B.C. Bill

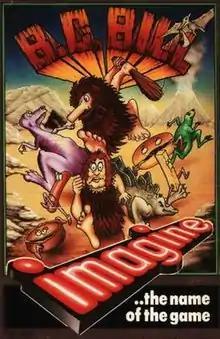
ZX Spectrum cassette inlay

B.C. Bill is a 2D action video game published by Imagine Software in 1984. It was released for the Commodore 64, ZX Spectrum, TRS-80 Color Computer, Dragon 32/64 and BBC Micro.